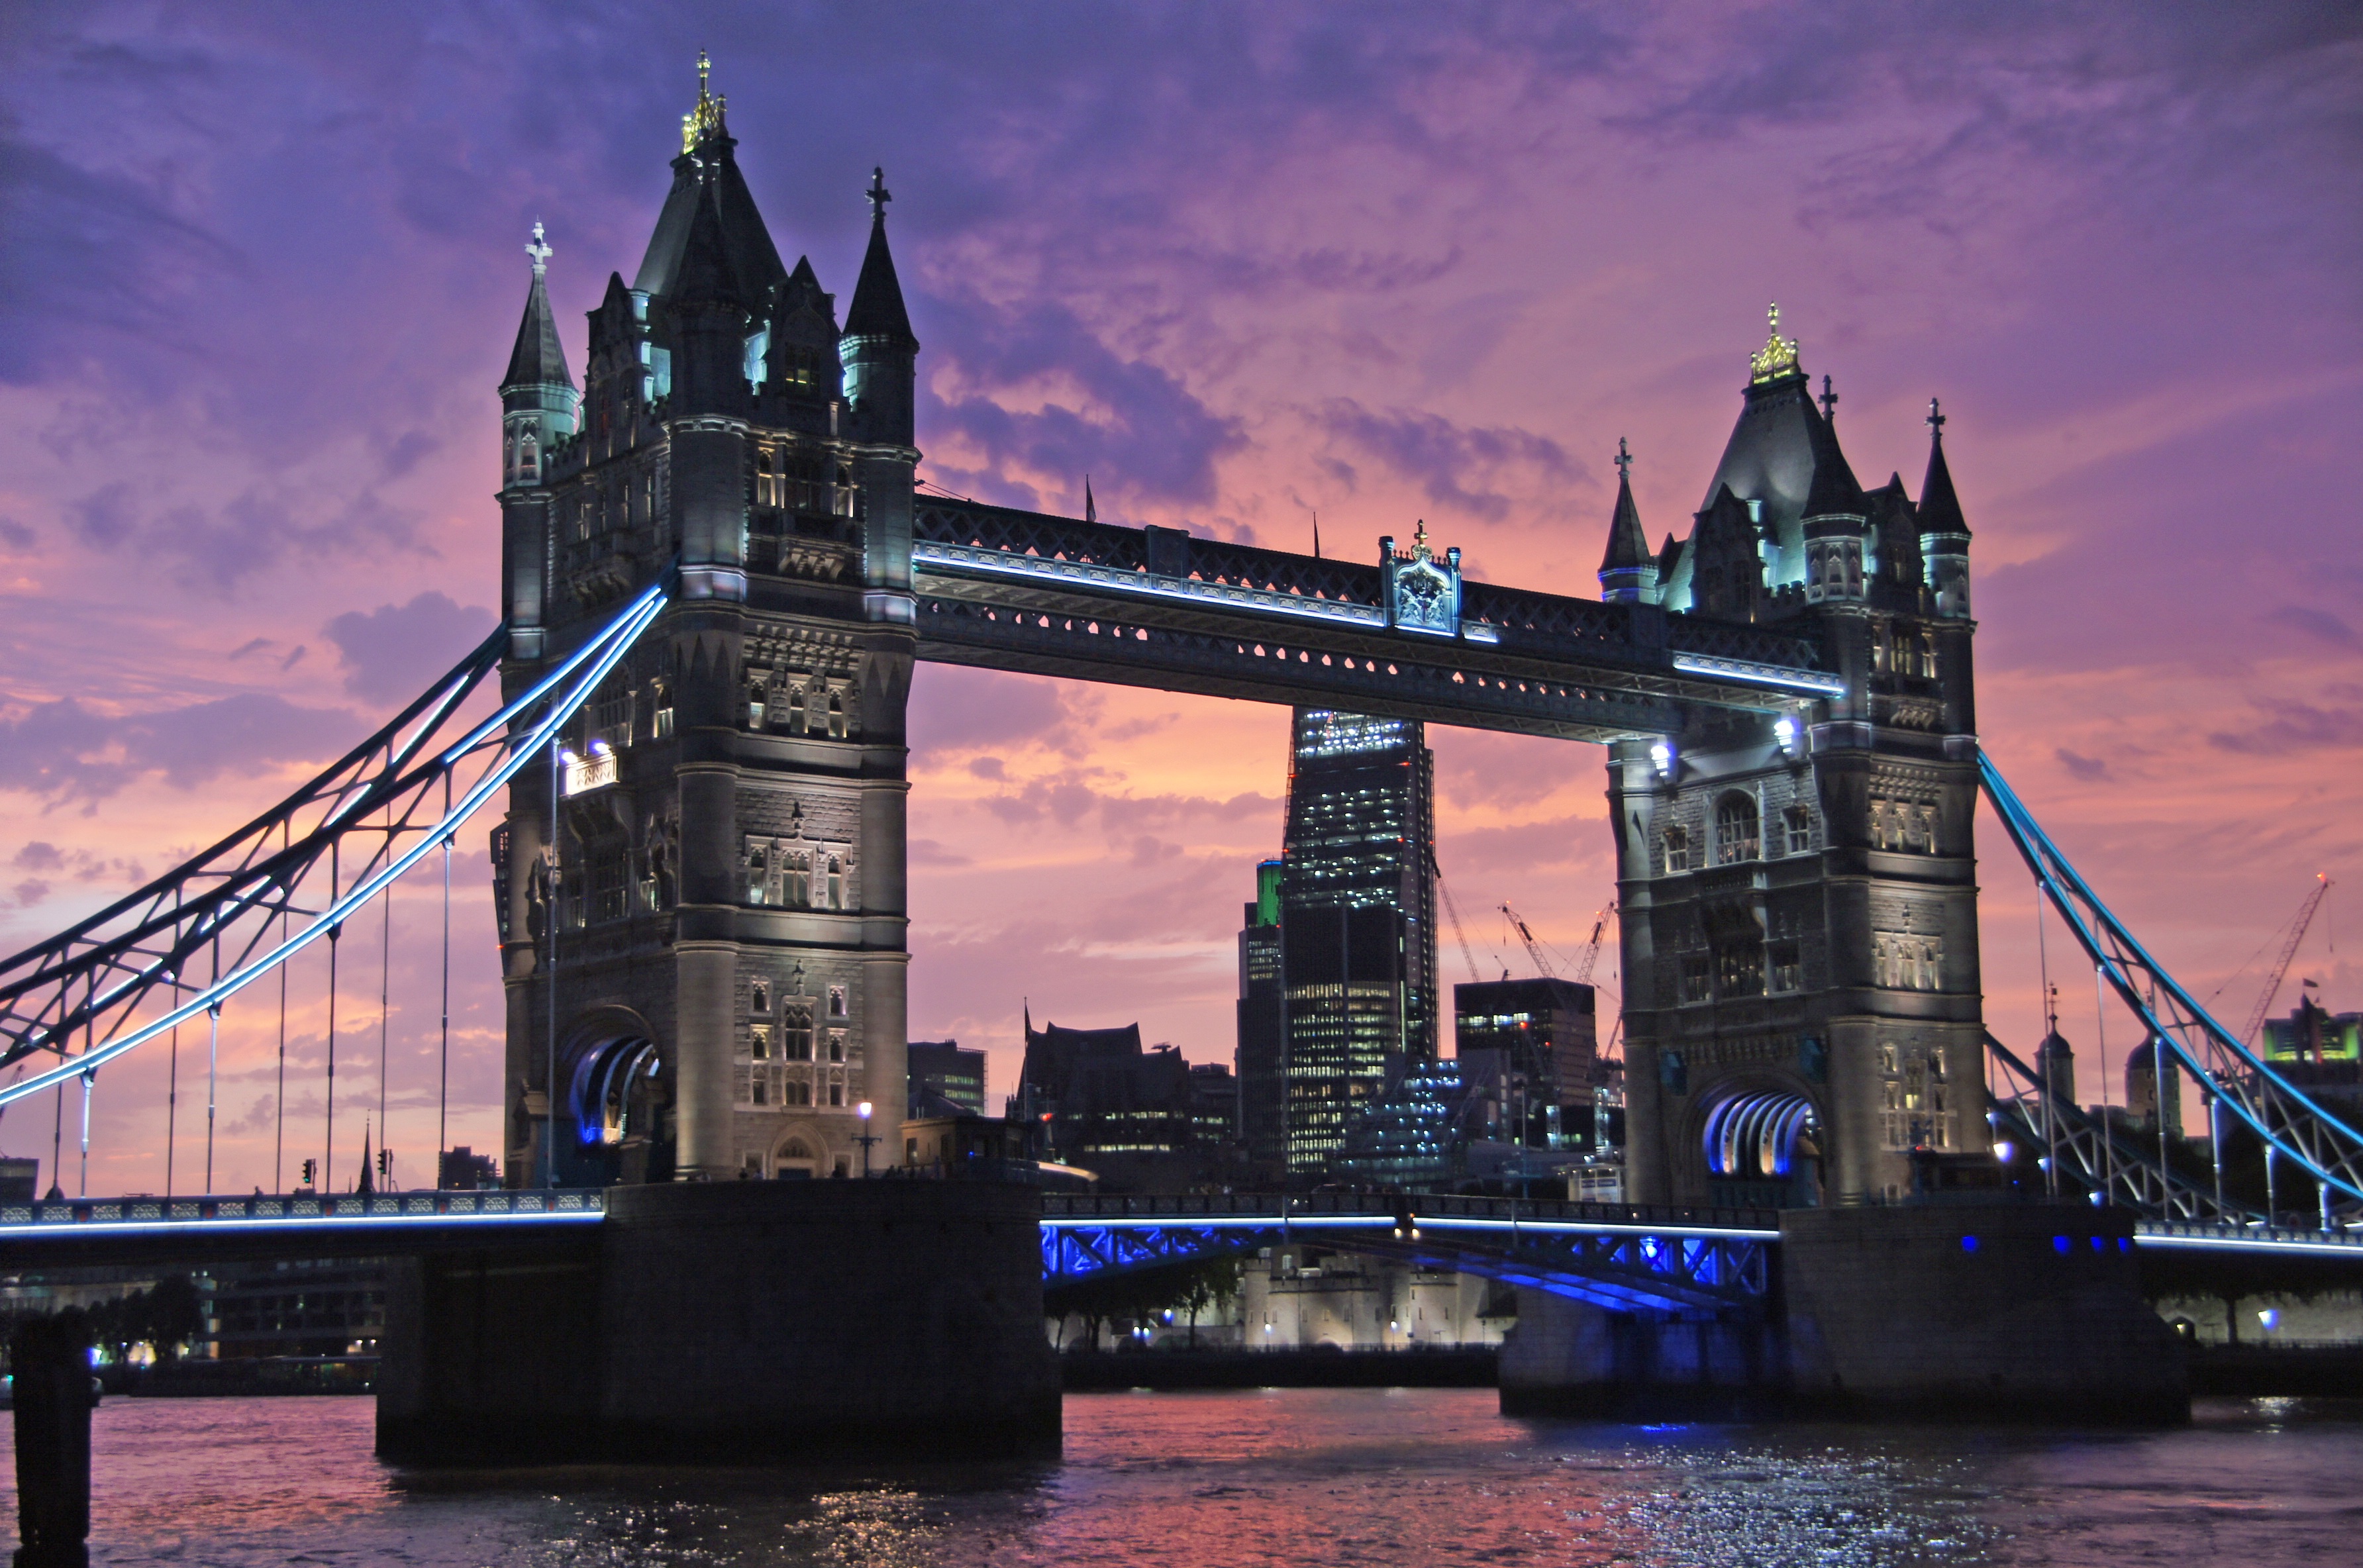
architecture, sunset, road, bridge, skyline, night, building, city, skyscraper, river, monument, cityscape, downtown, dusk, evening, reflection, tower, landmark, tourism, tower bridge, waterway, places of interest, london, river thames, urban area